Bud Foster

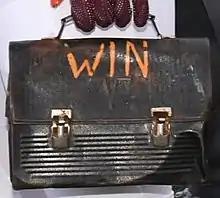
Virginia Tech lunch pail during the 2018 season

Since the 1995 season, a battered metal lunch pail has been the symbol of Virginia Tech's blue-collar mentality on defense. Each week a list of goals is put in the lunch pail and a player is chosen to have the honor of carrying the lunch pail onto the sidelines. The Lunch Pail Defense Foundation was founded to fund academic scholarships for students from the area near Blacksburg, Virginia.